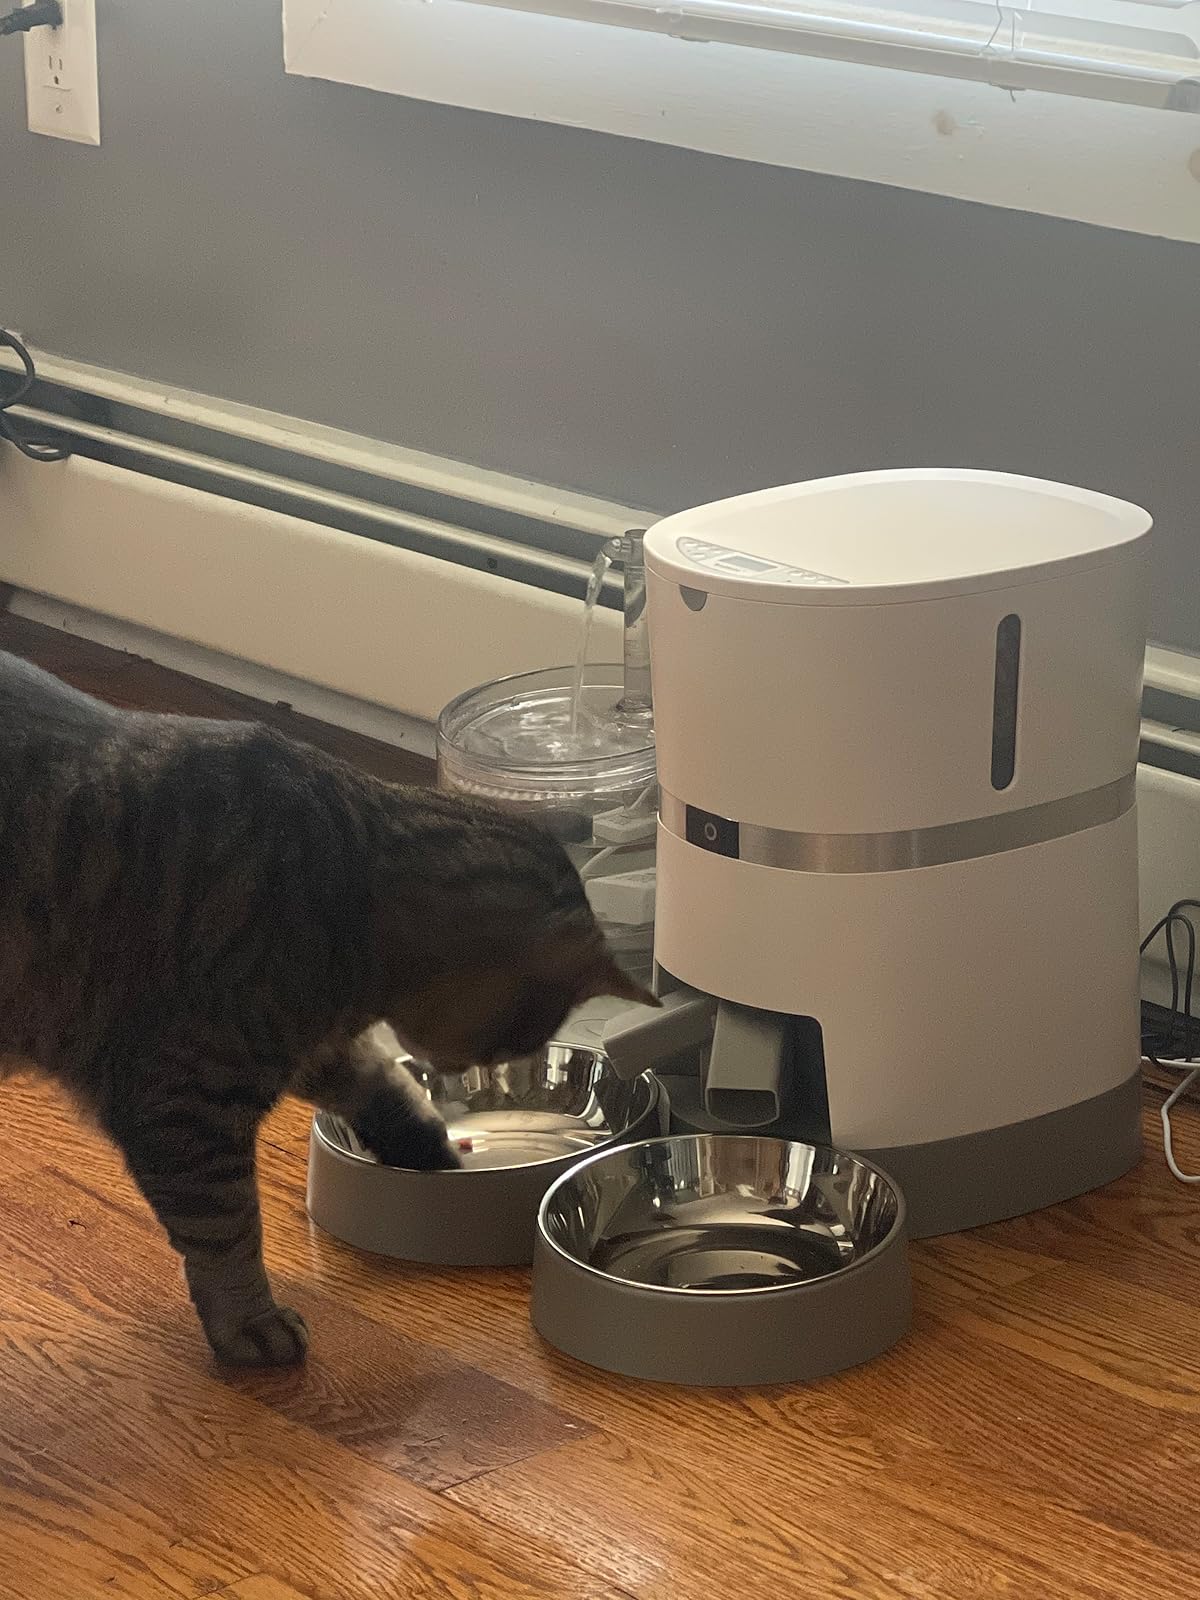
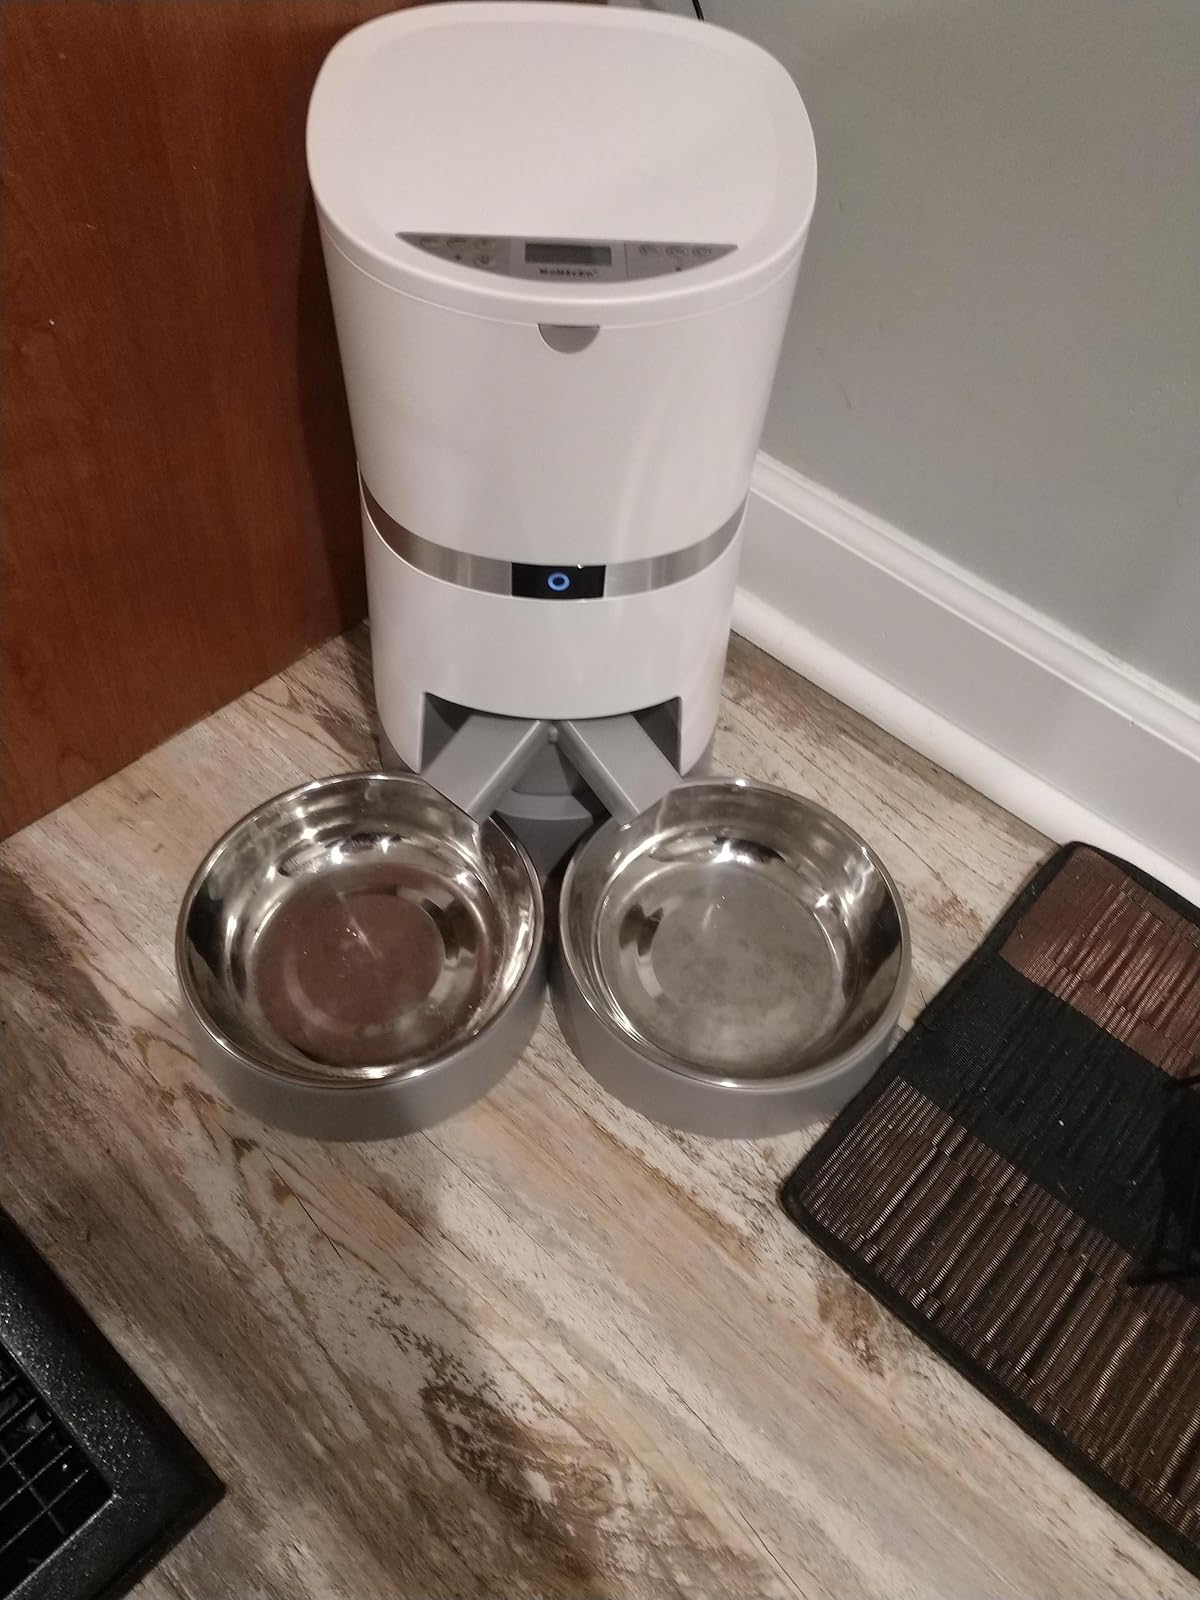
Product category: items_feeder
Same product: yes